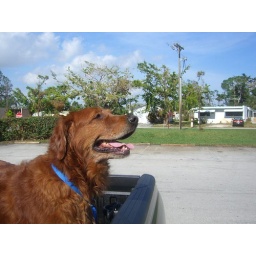
My dog in my truck